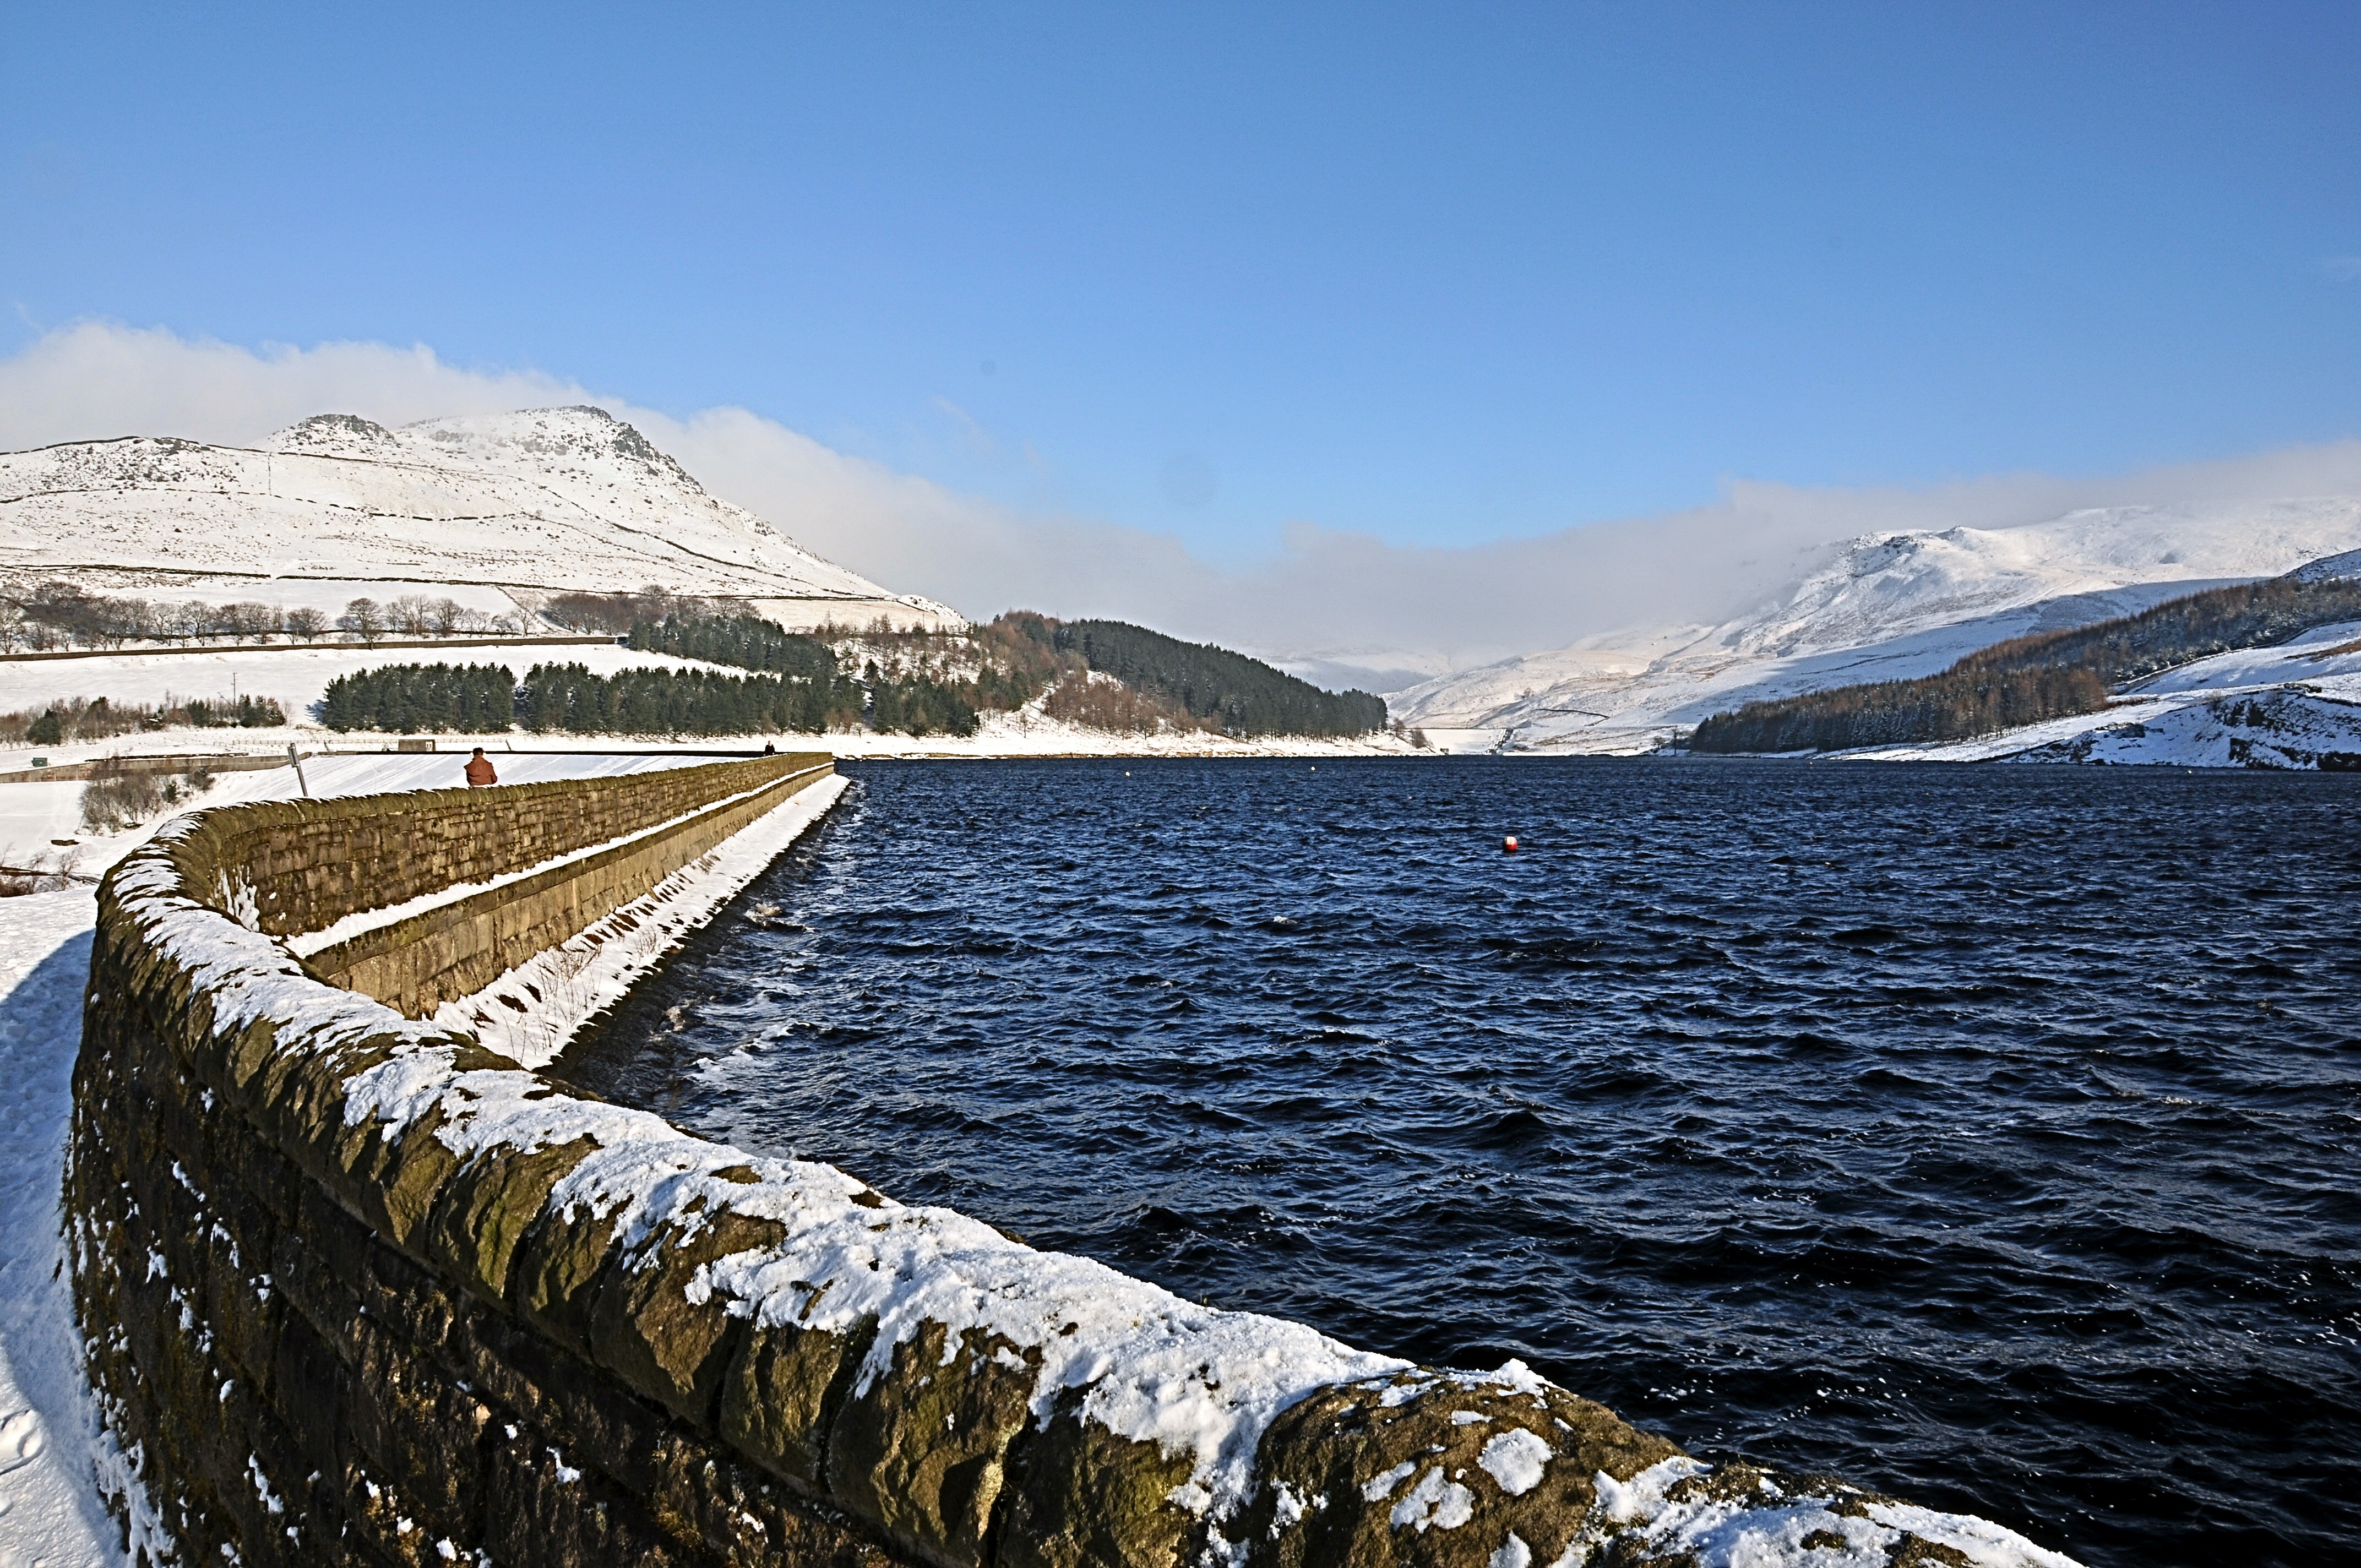
landscape, sea, coast, water, outdoor, ocean, mountain, snow, winter, sky, hill, wave, lake, mountain range, ice, vehicle, scenery, weather, frozen, reservoir, arctic, blue sky, seasons, united kingdom, dovestones resovoir, with winter snow